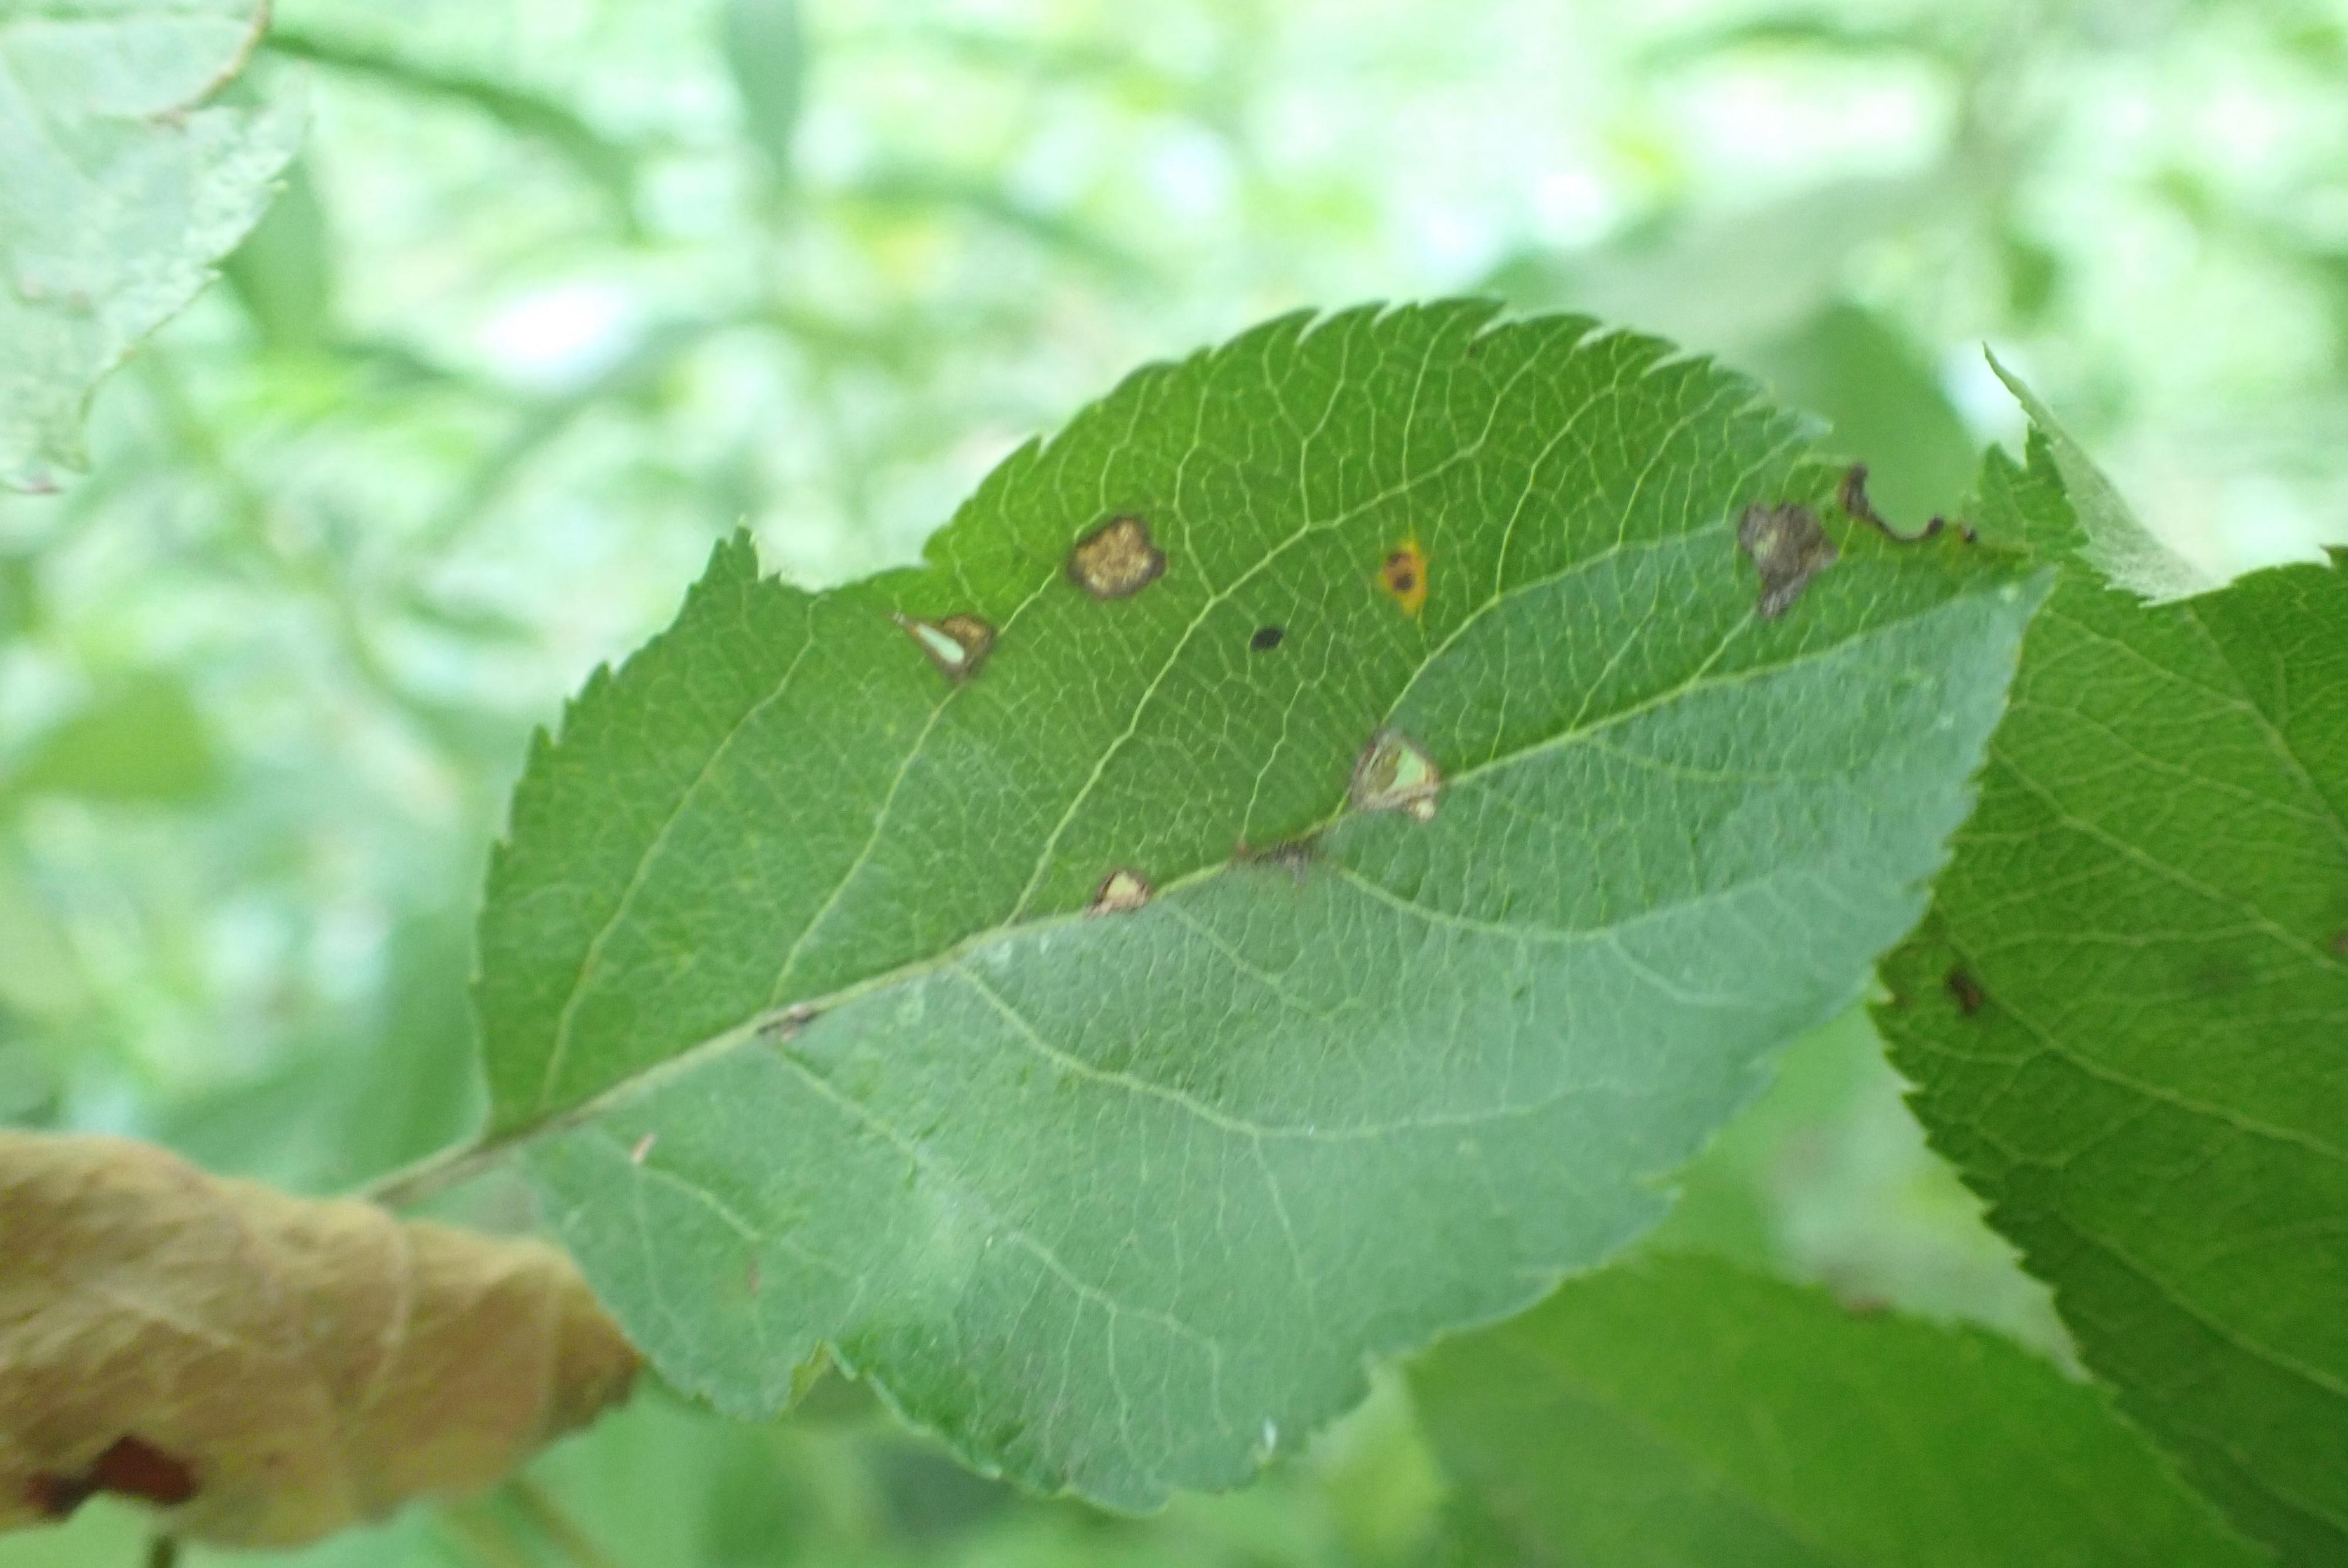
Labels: rust, frog_eye_leaf_spot